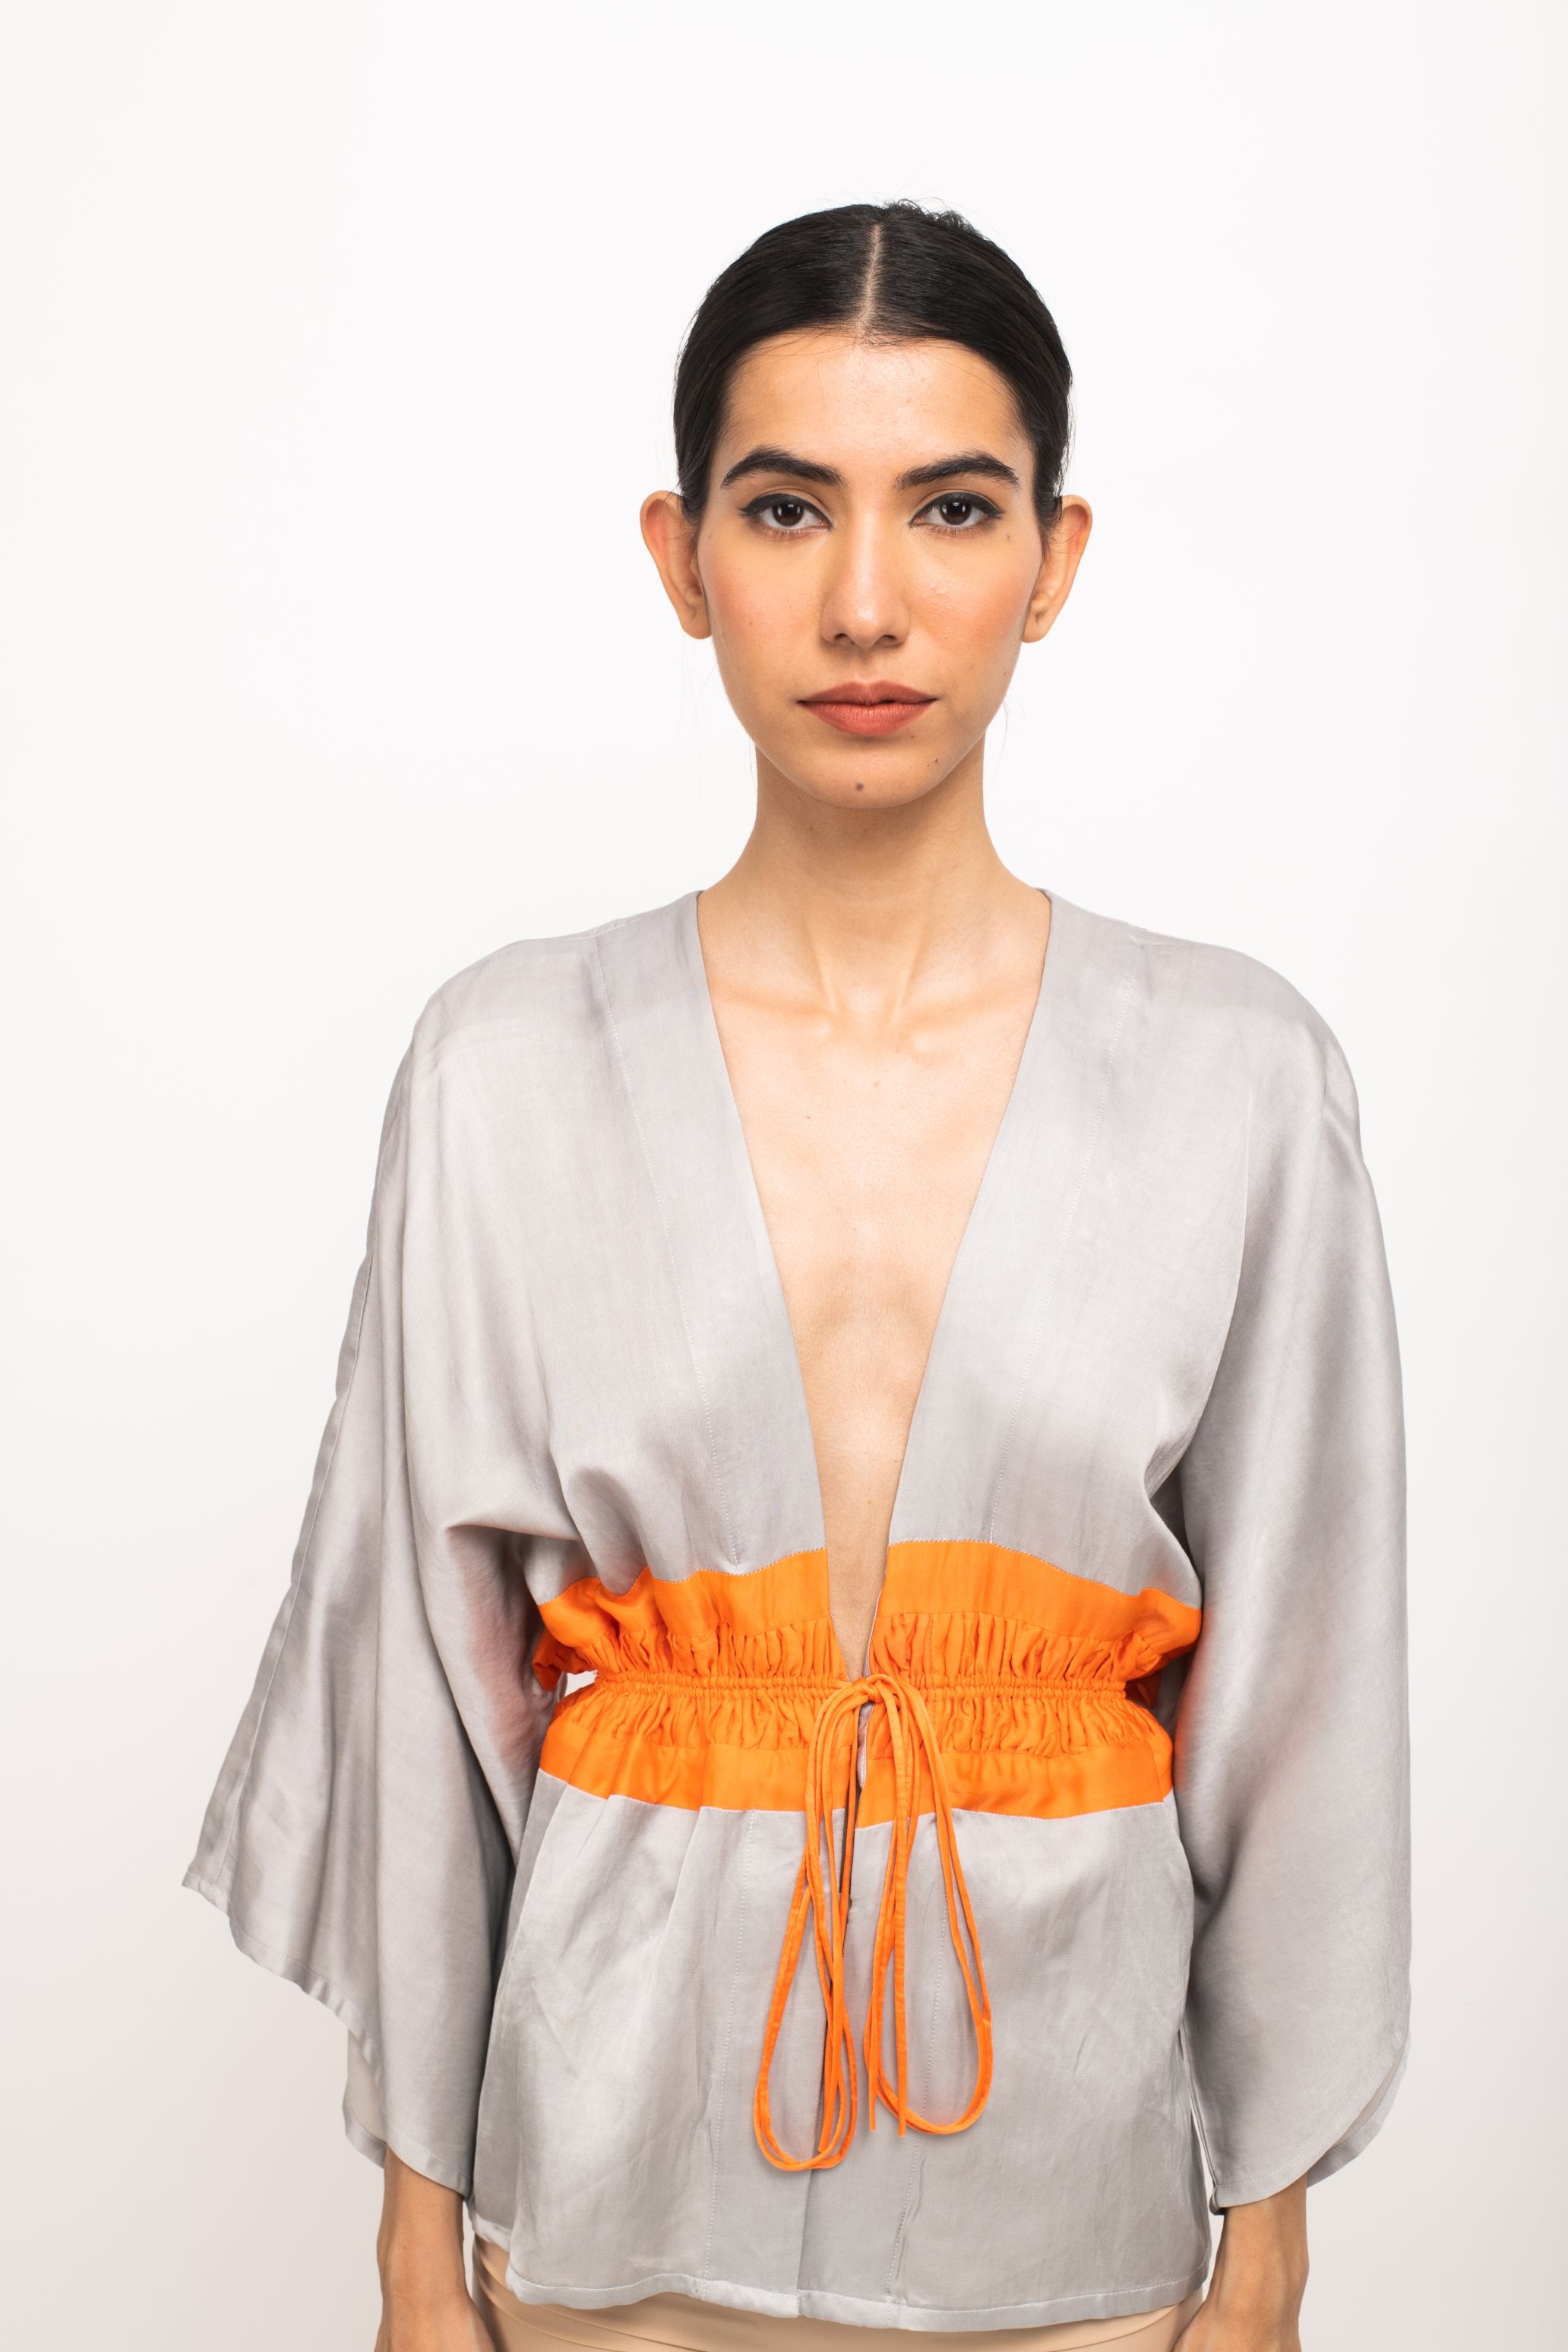
Grey-Orange Short Cape
Grey-Orange short cape with orange rouching on the waist making it entirely adjustable and free size Composition : Bemberg Modal Silk Care : Dry Clean Only Delivery : 10 days Disclaimer : The actual colour of the product may vary slightly from the image shown. No exchange/return allowed
Brand: NEORA BY NEHAL CHOPRA
Category: Apparel & Accessories > Clothing > Outerwear > Coats & Jackets > Capes